Tony Britton

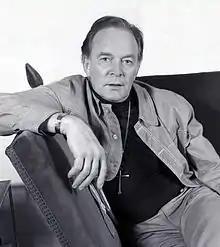
Portrait taken by Allan Warren in 1972

Anthony Edward Lowry Britton (9 June 1924 – 22 December 2019) was an English actor. He appeared in a variety of films (including "The Day of the Jackal") and television sitcoms (including "Don't Wait Up" and "Robin's Nest").